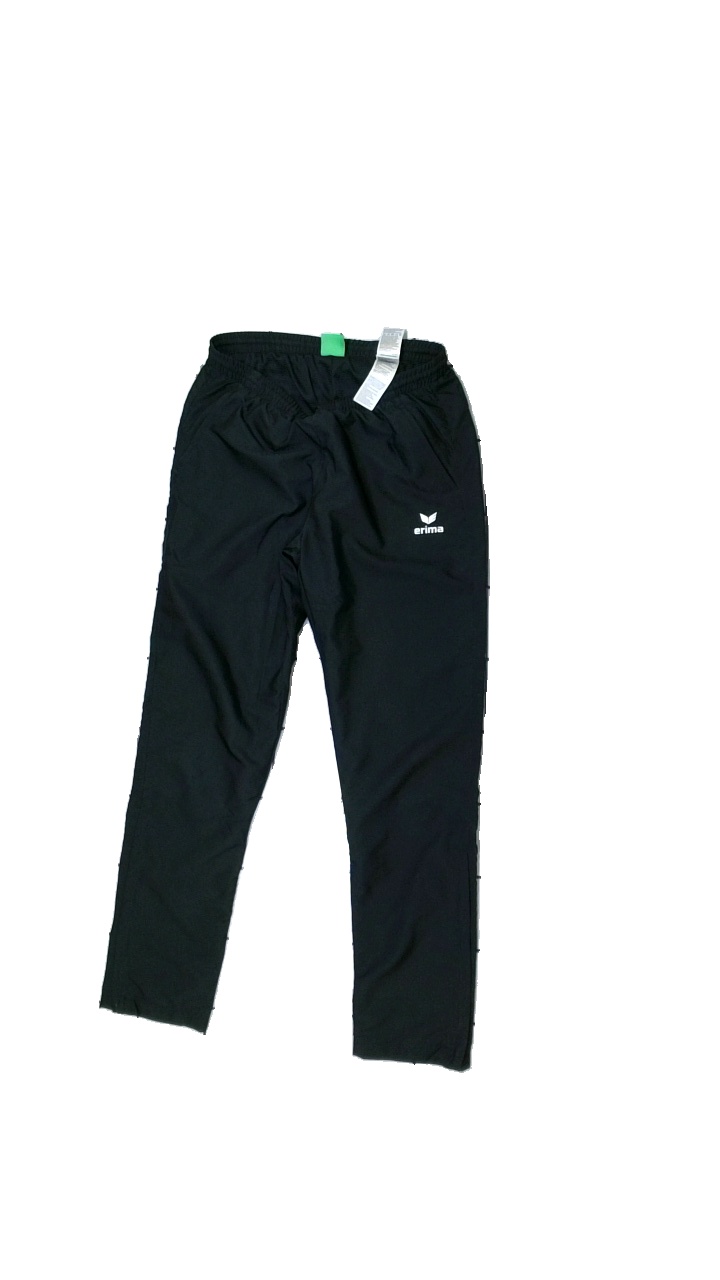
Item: Trousers (Ladies)
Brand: Emira
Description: black trousers
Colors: Black
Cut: Regular
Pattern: Embroidered
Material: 100% Polyester
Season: All
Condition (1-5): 5
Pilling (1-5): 5
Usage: Reuse
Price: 50-100